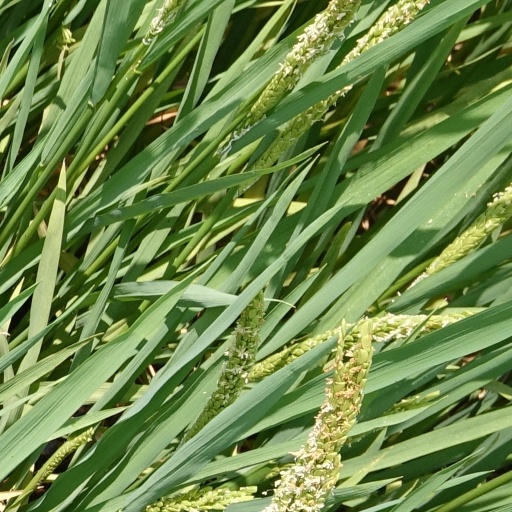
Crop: rice